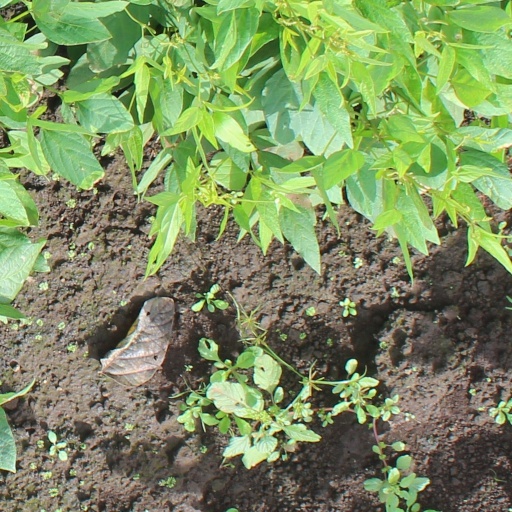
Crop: soybean